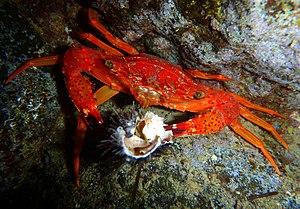
Un crabe Gonioinfradens paucidentatus dégustant un oursin à la Réunion.
L'île de La Réunion est un département d'outre-mer français situé dans le sud-ouest de l'océan Indien.
Les Portunidae sont une famille de crabes.